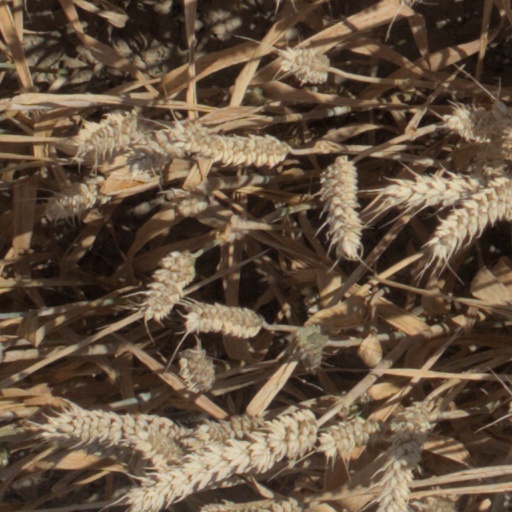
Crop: wheat